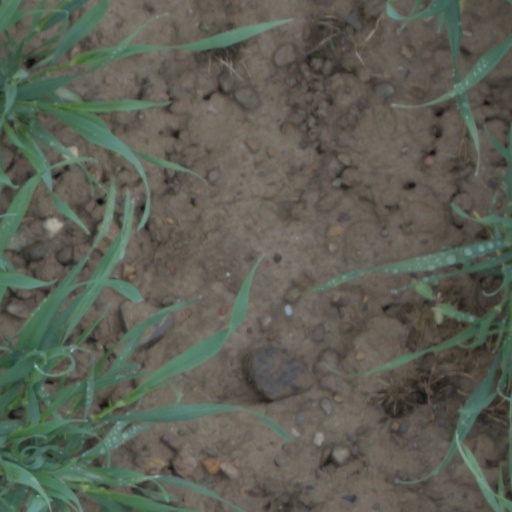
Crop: wheat